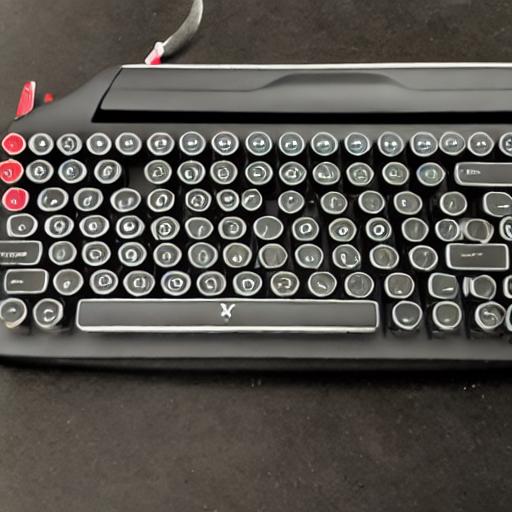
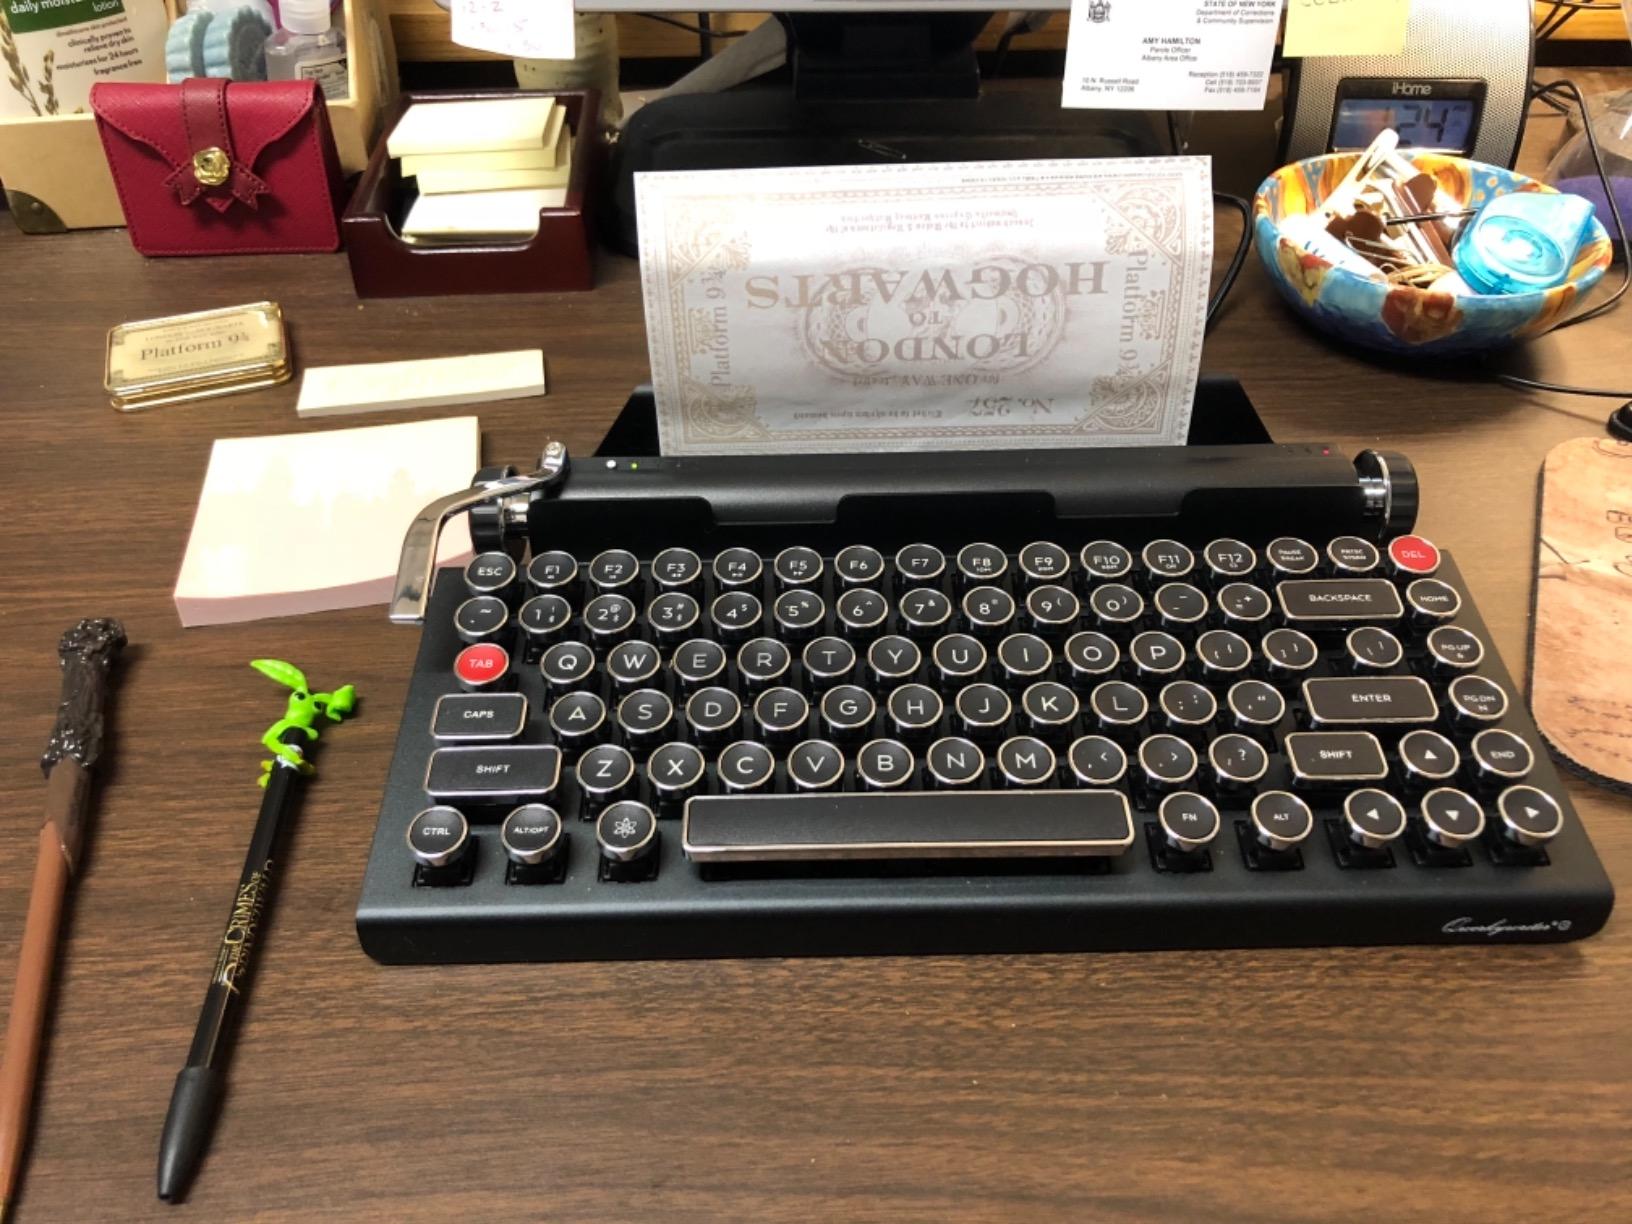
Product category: keyboard
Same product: no